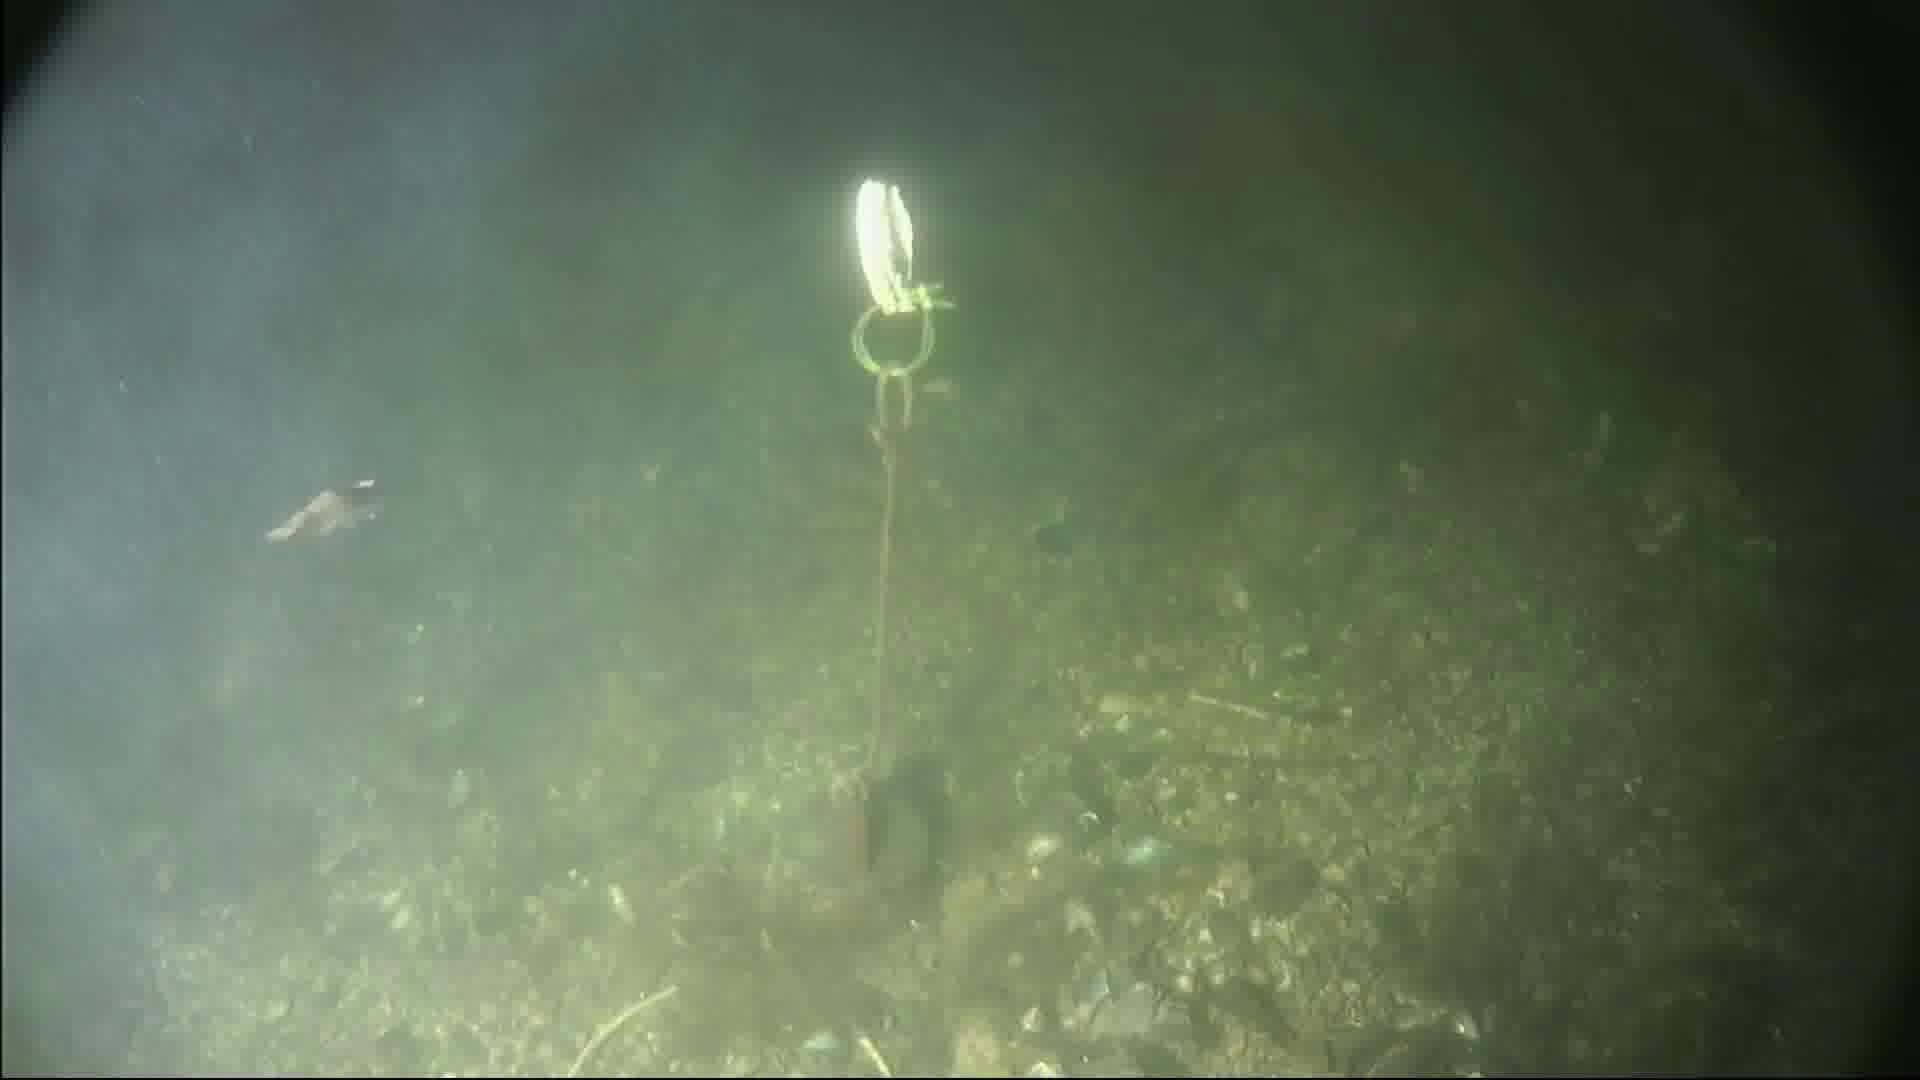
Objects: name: shrimp